Stephen J. Smith (physiologist)

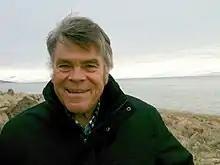
Prof. Smith during very strenuous academic speaking visit to Utah

Stephen J Smith is Meritorious Investigator at the Allen Institute for Brain Science [1] and Emeritus Professor of Molecular and Cellular Physiology at Stanford University [2]. He held faculty and Howard Hughes Medical Institute positions at the Yale University School of Medicine 1980-1989. He served 1990-2014 as a Stanford Professor, teaching many courses in synaptic physiology and cellular microscopy while mentoring many students and fellows [3]. He also taught in many expert workshops and summer courses at the Woods Hole Marine Biological Laboratory and the Cold Spring Harbor Laboratory.